Boughton railway station (Nottinghamshire)

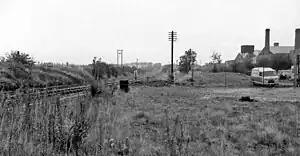
The site of the former station

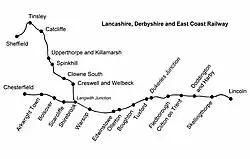
LD&ECR and Sheffield District Railway

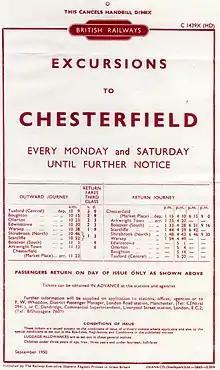
1950 Excursion Advert

Boughton railway station served the village of Boughton in Nottinghamshire, England from 1897 to 1955 when it was closed. It has since been razed to the ground.